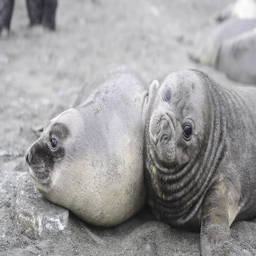
biological genus playing on the beach